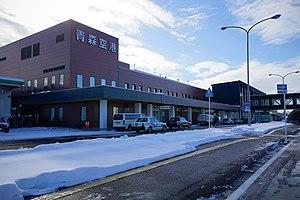
L'aéroport d'Aomori est un aéroport situé à Aomori au Japon.